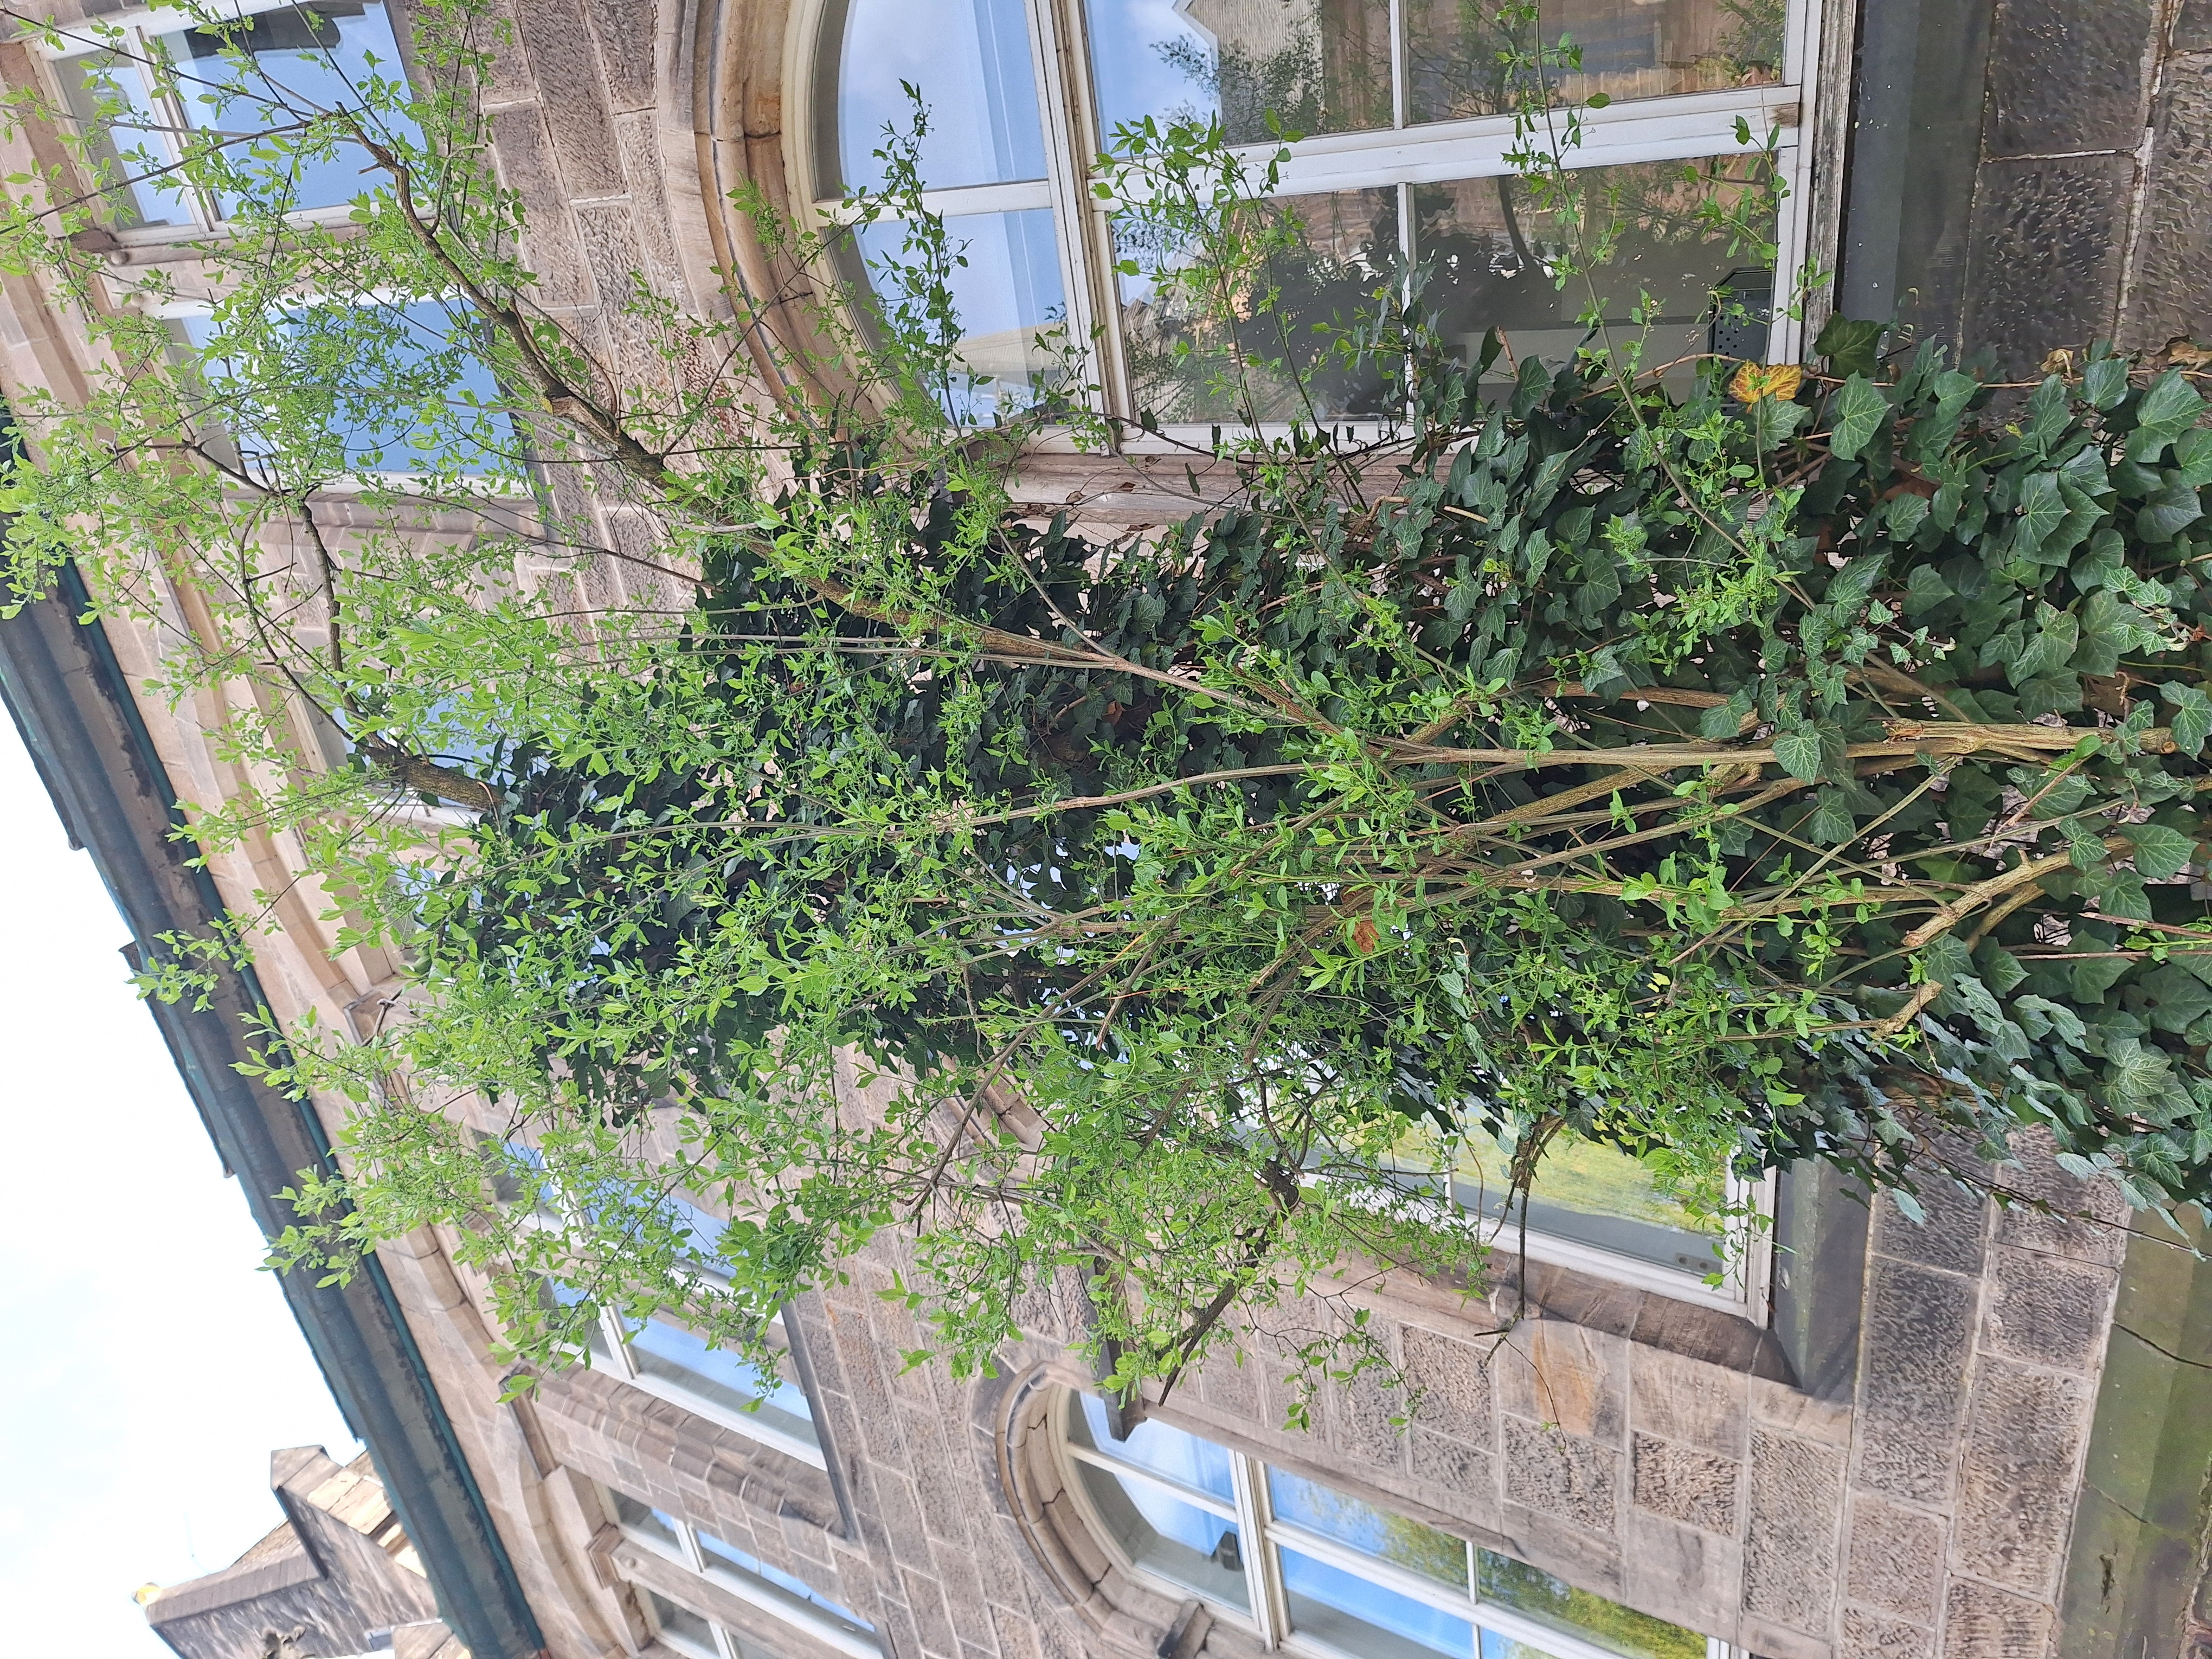
Building: Deutschhausstraße 1